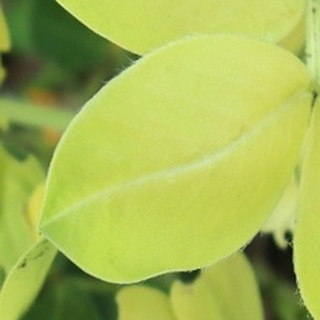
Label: groundnut_nutrition_deficiency